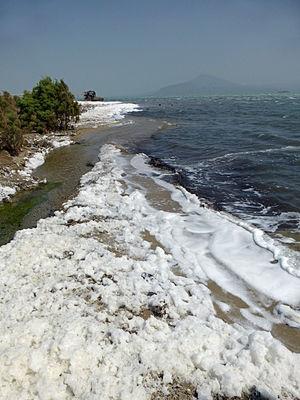
Lac salé Afdera (ou Afrera) au nord de l'Ethiopie (Région Afar)
Le lac Afrera est un lac salé situé au nord de l'Éthiopie, dans la zone 2 de la région Afar. S'étendant sur environ 100 km², c'est l'un des nombreux lacs de la dépression de Danakil. L'hypersalinité du lac permet l'exploitation de dizaines de marais salants.